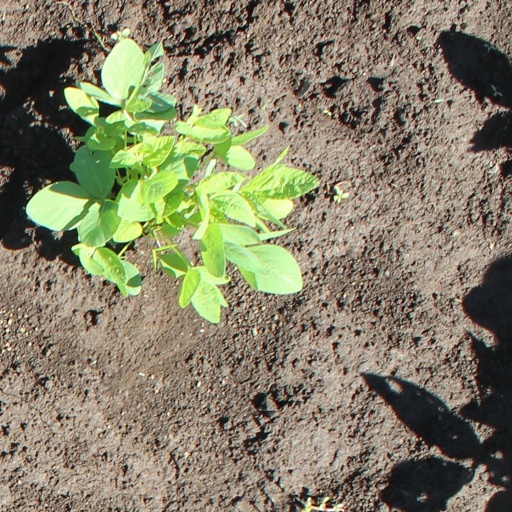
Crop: soybean